The Root of Evil

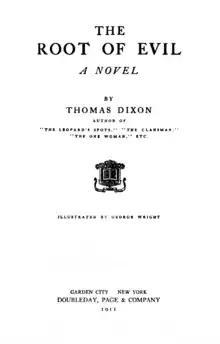
Title page of the first edition.

James Stuart, a Southerner, becomes a successful attorney in New York City. Meanwhile, Nan Primrose, his childhood lover marries his college friend, John C. Calhoun Bivens, now a millionnaire lawyer. At the same time, Dr Henry Woodman takes care of the poor in New York, and opposes the takeover of a drug company by Bivens. Stuart eventually marries his daughter. When Woodman steals some jewelry from Bivens, he goes through a trial but is acquitted by the judges thanks to his good deeds.